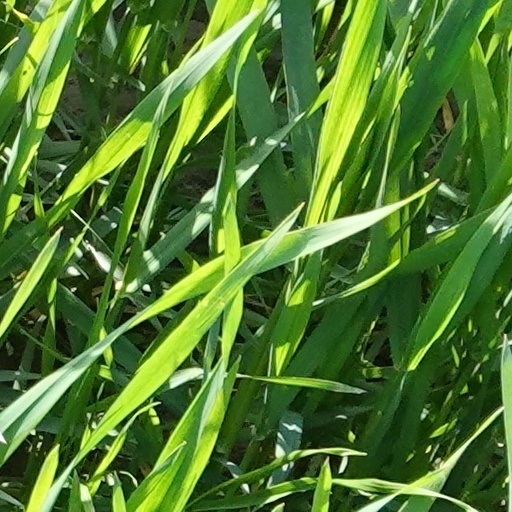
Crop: wheat